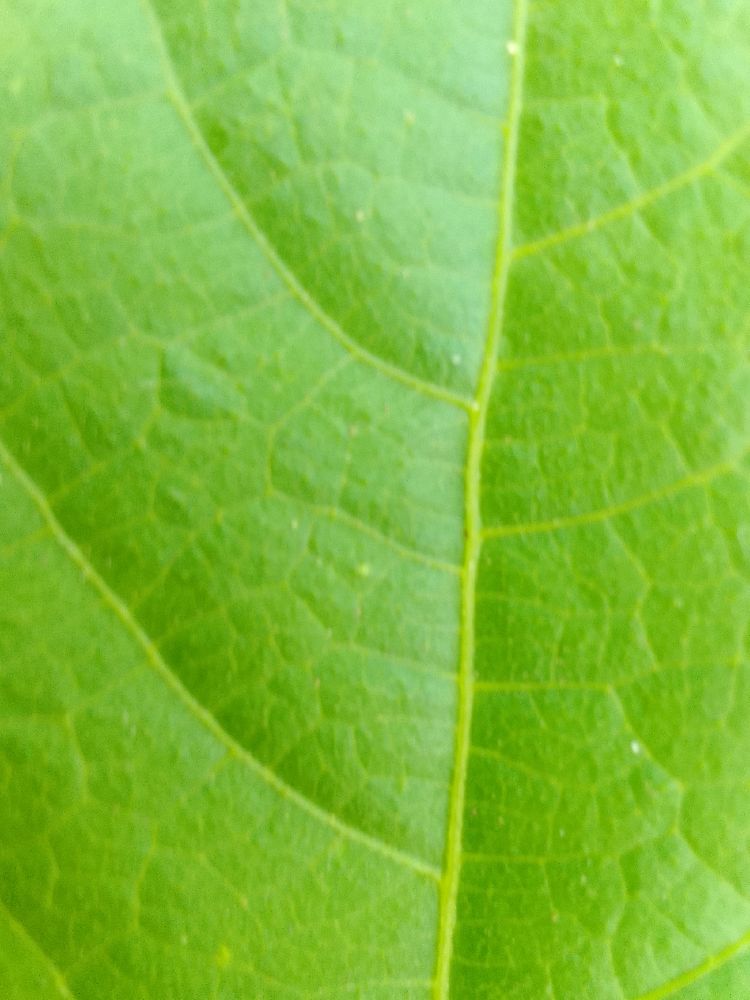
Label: healthy